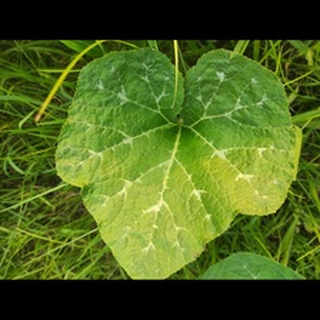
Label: pumpkin_bacterial_leaf_spot